Shi Er Sheng Xiao Cheng Shi Ying Xiong

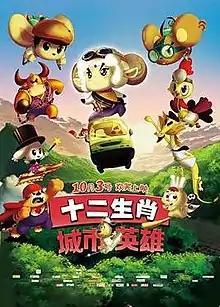

Shi Er Sheng Xiao Cheng Shi Ying Xiong is a 2014 Chinese animated comedy film directed by Ge Haitao. It was released on October 3, 2014 in China.